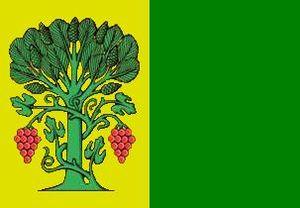
A Pobra do Brollón est une commune d’Espagne, en Galice dans la Province de Lugo. Elle avait une population de 2.162 habitants en 2008.